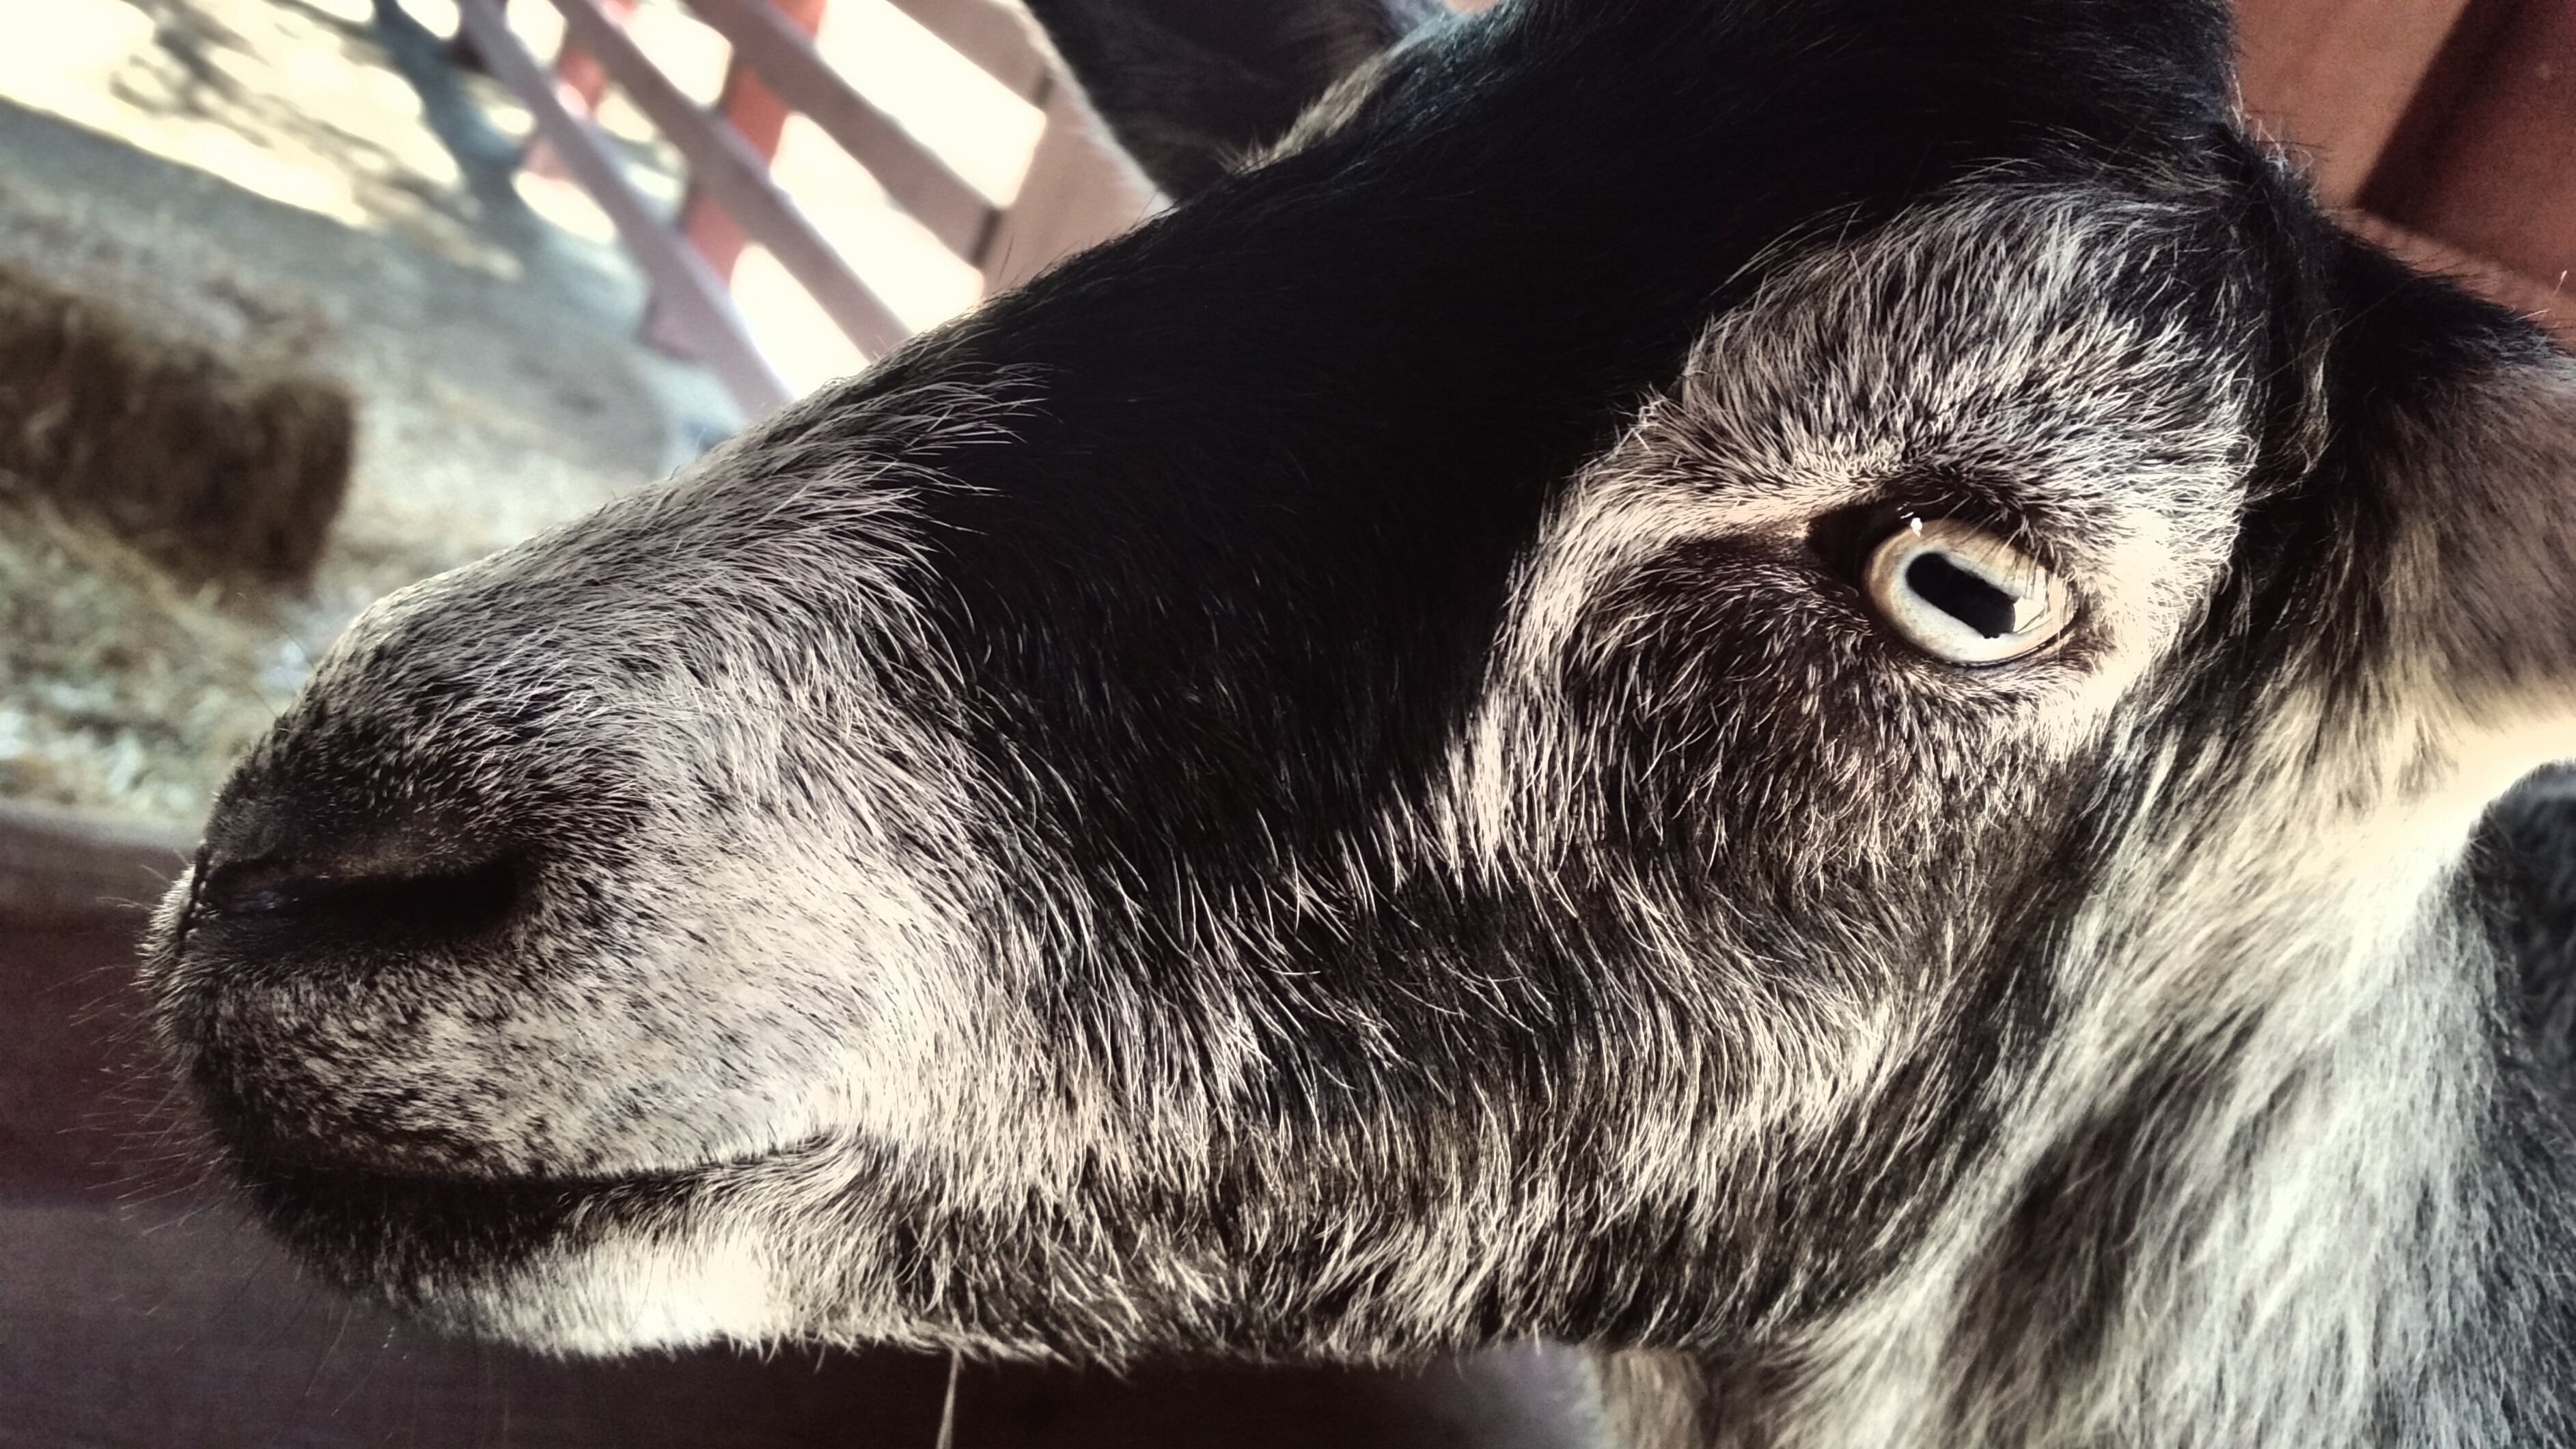
animal, goat, ranch, mammal, black, close up, donkey, goats, horse like mammal